Sarah Stock

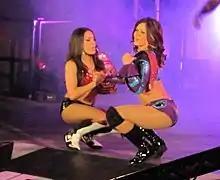
Sarita (right) and Rosita as the TNA Knockouts Tag Team Champions

On March 13 at Victory Road, Sarita and Rosita defeated Angelina Love and Winter to win the TNA Knockouts Tag Team Championship, with Sarita proclaiming that their victory would start a "Mexican takeover" of TNA. On the following episode of "Impact!", the alliance of Sarita, Rosita and Hernandez was named Mexican America. The three of them were then defeated in a six-person street fight by Love, Winter and Matt Morgan. On the March 24 episode of "Impact!", Anarquia became the fourth member of the group. In the following weeks, Sarita and Rosita successfully defended the Knockouts Tag Team Championship, first against The Beautiful People (Angelina Love and Velvet Sky), and then against Madison Rayne and Tara. They made their third successful defense on the June 16 episode of "Impact Wrestling", defeating Velvet Sky and Ms. Tessmacher, following interference from ODB. In early July, Stock was sidelined from in-ring competition after suffering facial paralysis. On the July 21 episode of "Impact Wrestling", Sarita, wearing a protective mask, and Rosita lost the Knockouts Tag Team Championship to Ms. Tessmacher and Tara. Sarita and Rosita received a rematch for the title on August 7 at Hardcore Justice, but were again defeated by Tessmacher and Tara. Sarita was eventually unmasked on October 16, during the Bound for Glory pre-show by Ink Inc. member Toxxin. The following month at Turning Point, Sarita, Anarquia and Hernandez faced Ink Inc.'s Jesse Neal, Shannon Moore and Toxxin in a six-person tag team match for the TNA World Tag Team Championship, which Mexican America managed to retain, when Sarita pinned Toxxin after hitting her with the title belt. On the March 22, 2012, episode of "Impact Wrestling", Sarita and Rosita again failed to recapture the Knockouts Tag Team Championship, when they were defeated by Eric Young and ODB. Sarita and Rosita were given another title opportunity on April 15 at Lockdown, but were once again defeated by Eric Young and ODB, this time in a tag team steel cage match. Afterwards, both Sarita and Rosita went inactive from TNA, while Anarquia left the promotion and Hernandez turned face, effectively disbanding Mexican America.